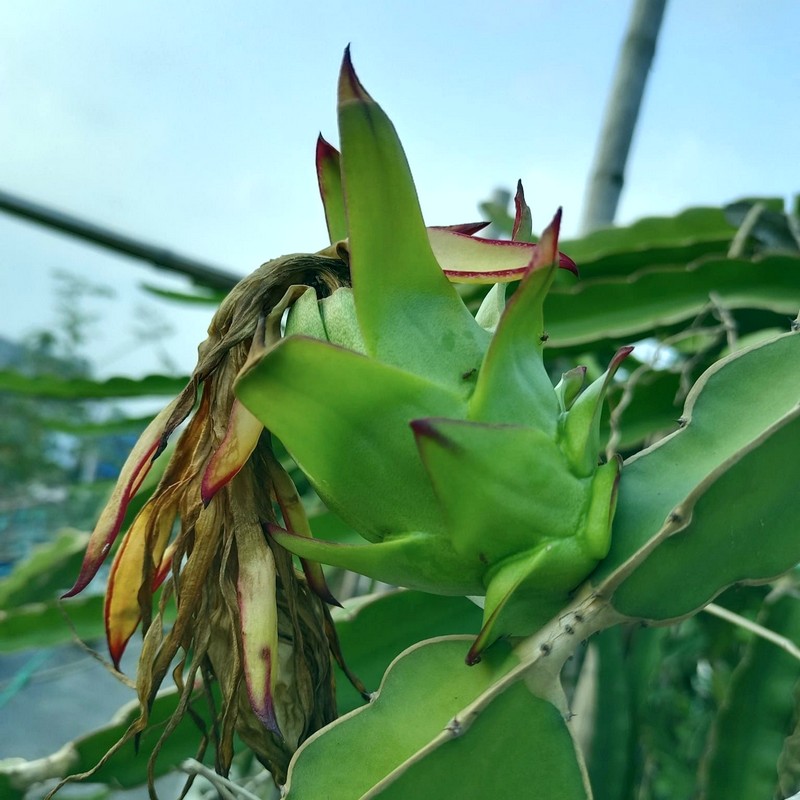
Label: Immature Dragon Fruit